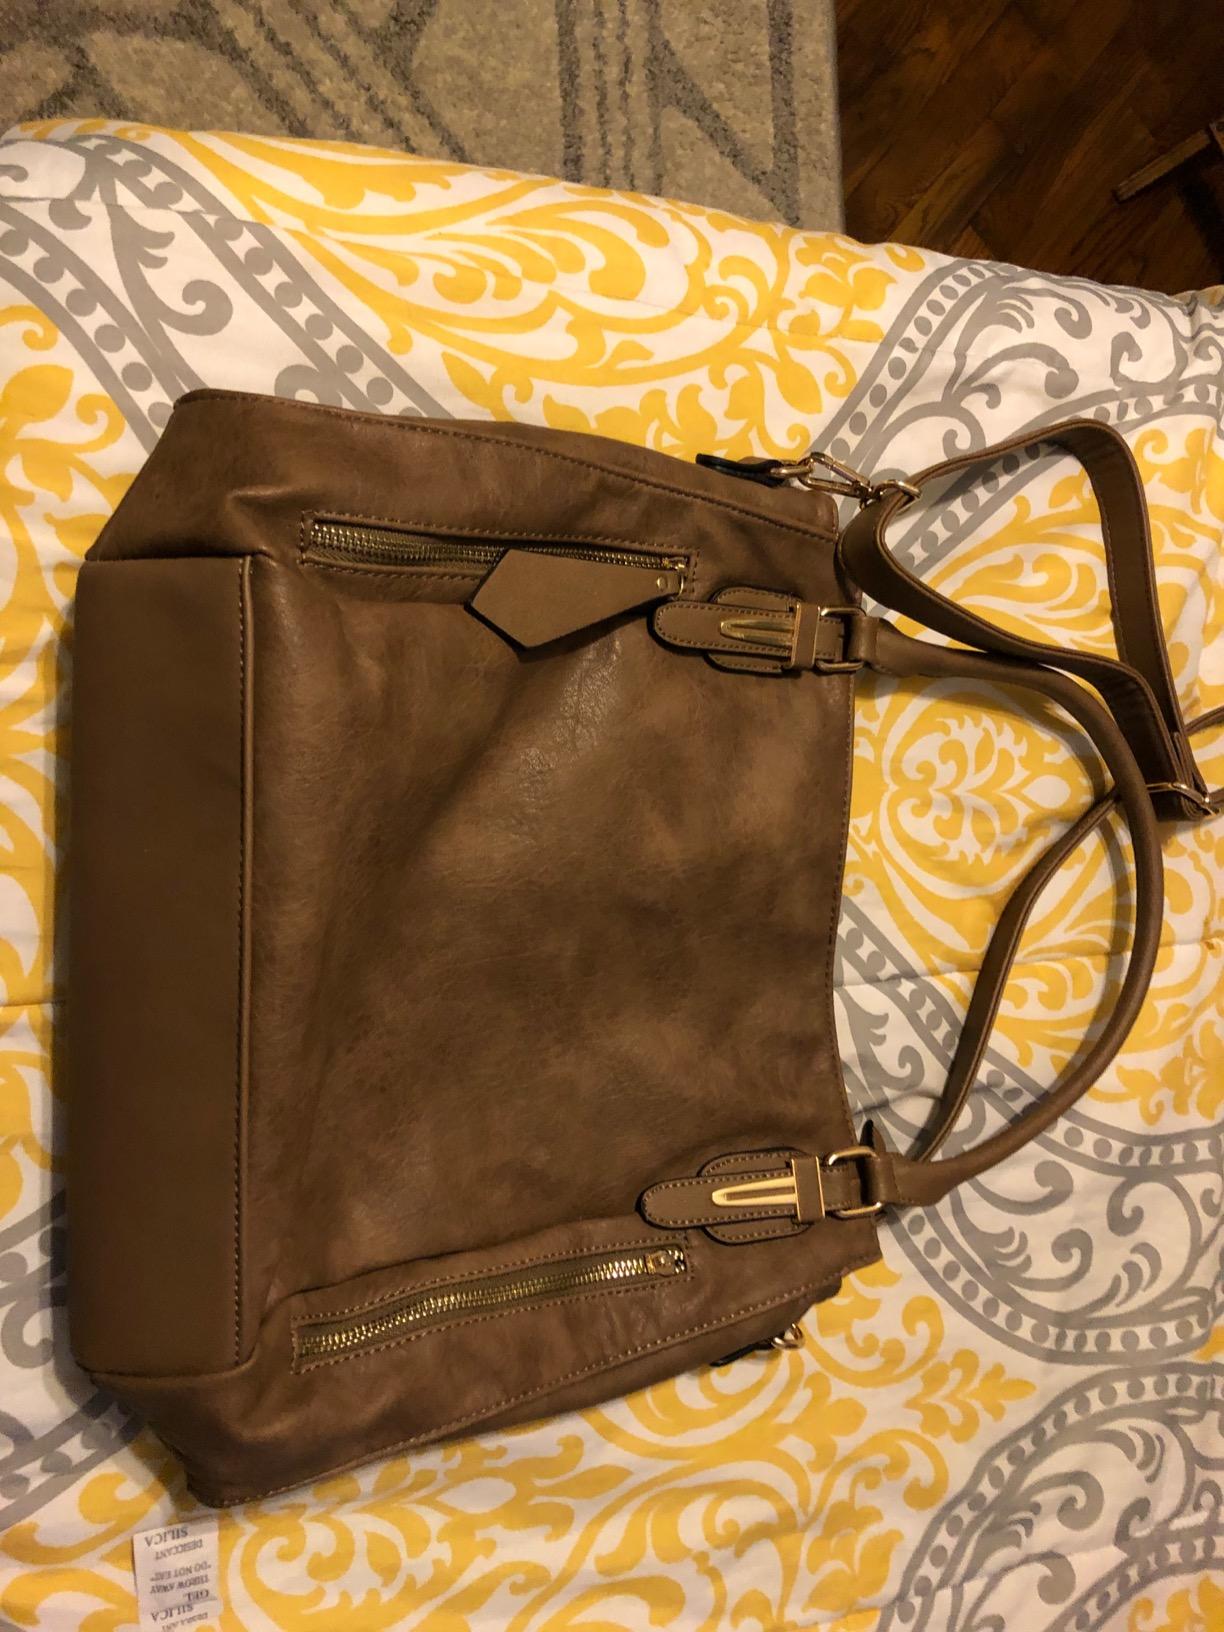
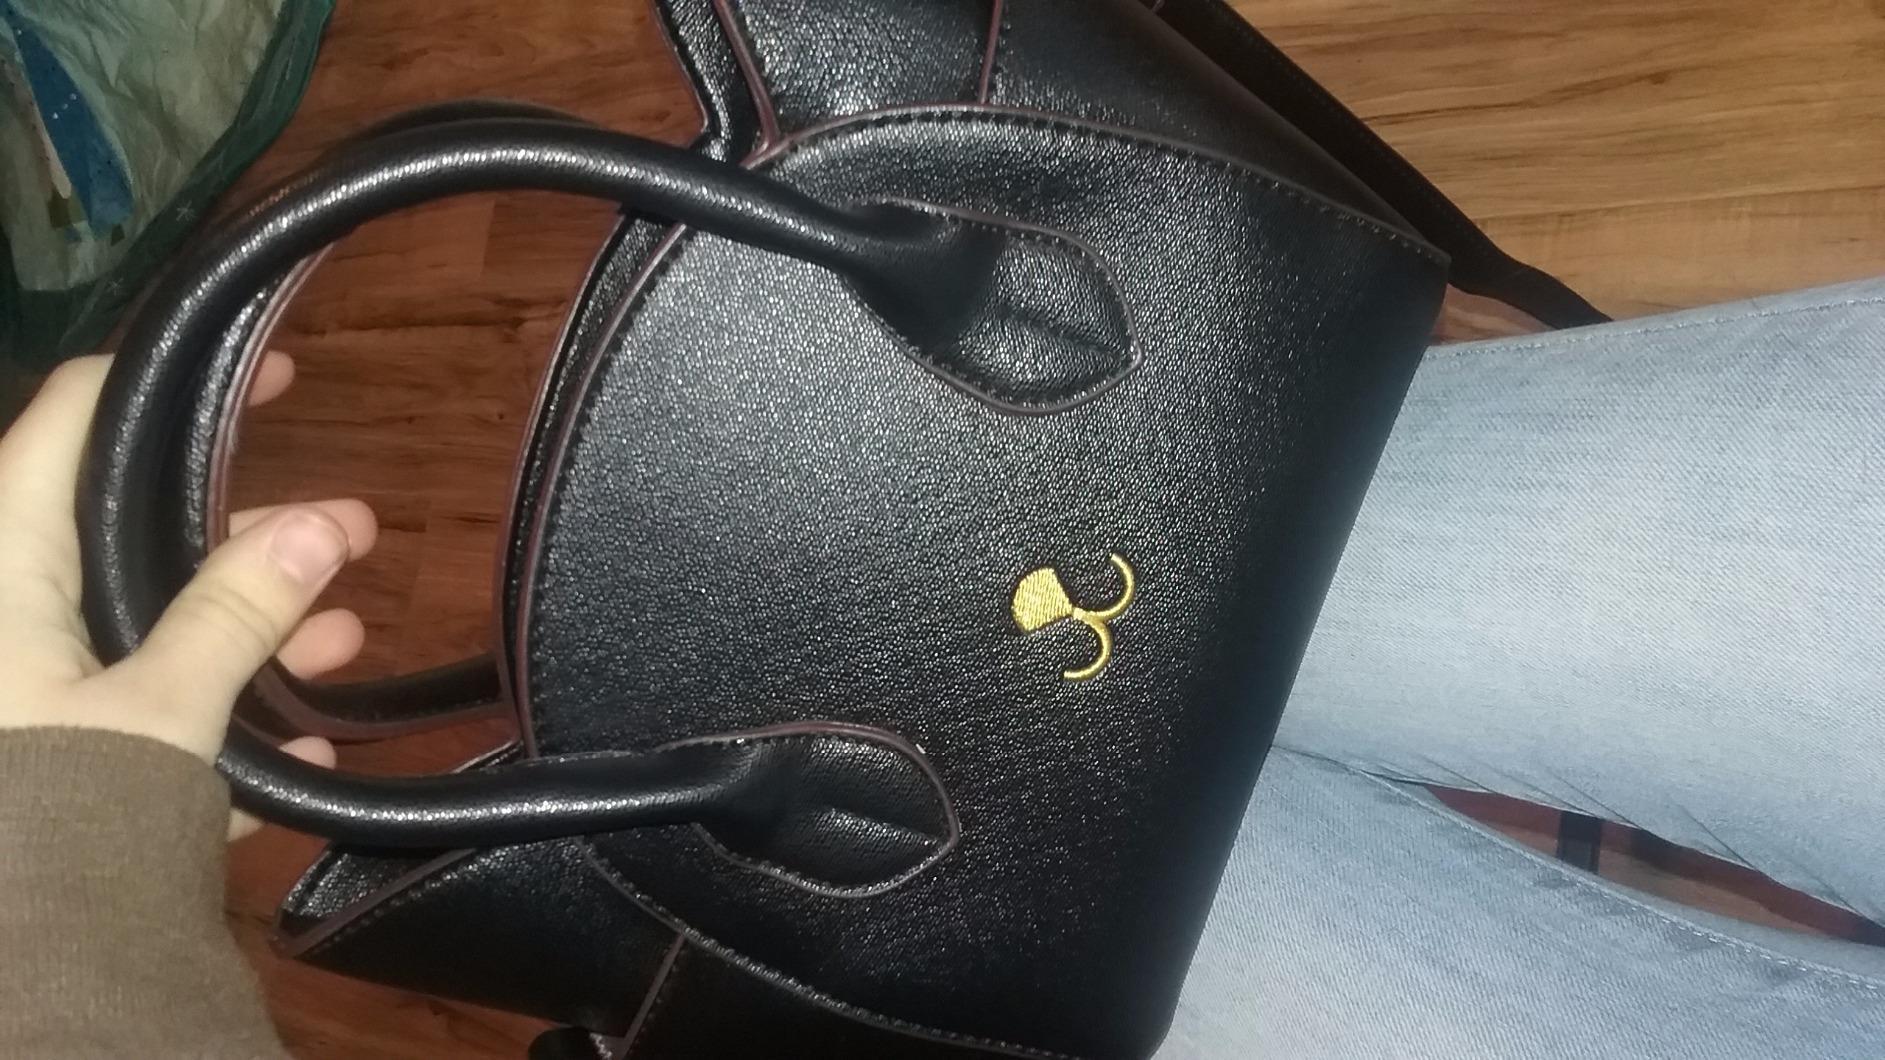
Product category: accessories_handbag
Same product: no